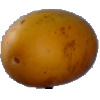
Label: Cucumber Ripe 2